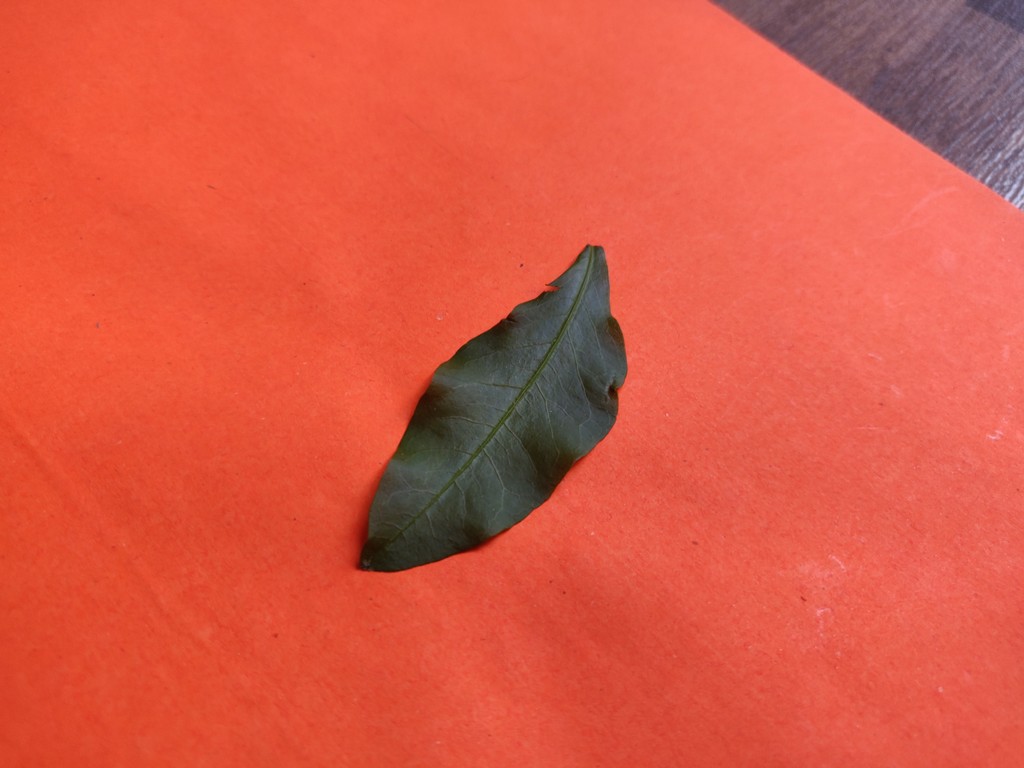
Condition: Healthy
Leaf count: single
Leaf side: front